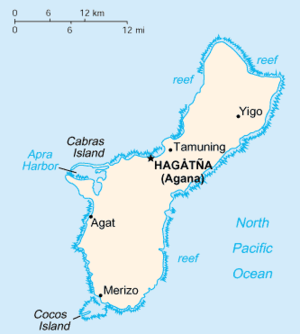
Cet article décrit les principales caractéristiques de l'île de Guam, territoire américain du Pacifique. Guam appartient à la région géographique de Micronésie et à l'archipel des Mariannes mais en est politiquement séparée depuis la colonisation espagnole puis américaine.